Amman Citadel

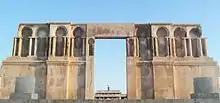
Reconstructed eastern gate of the Umayyad mosque

The Ayyubid watch tower is a stone tower dating back to the Ayyubid period (c. 1170-1250), more specifically in the year 1220. It is located on the southern wall of the Amman Citadel in the center of the Jordanian capital, Amman, adjacent to the Great Temple. It also contains traces of other civilizations that have succeeded in the city for thousands of years.